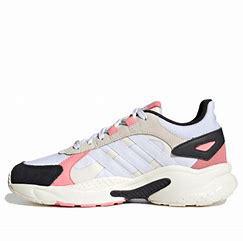
Brand: adidas
Model: neo Adidas NEO Crazychaos Shadow